Steve Kravac

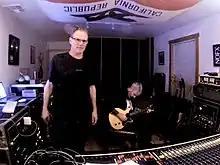
Steve Kravac in the studio, 2018

In 1997 Kravac created a small indie record label named Porterhouse Records (after the character Smoke Porterhouse in the film Caddyshack). The first signings were local acts with small followings: Speedbuggy and Rosemary’s Billygoat. While neither act brought the label any real commercial success the label was able to create distribution channels worldwide with these first products. Other acts signed to the label include Outlie a side project from Luke Pabich of the band Good Riddance and Lightweight Holiday a critically acclaimed indie-rock band from Cincinnati. Neither of these records met with any commercial success, and both of these bands are inactive at this time.